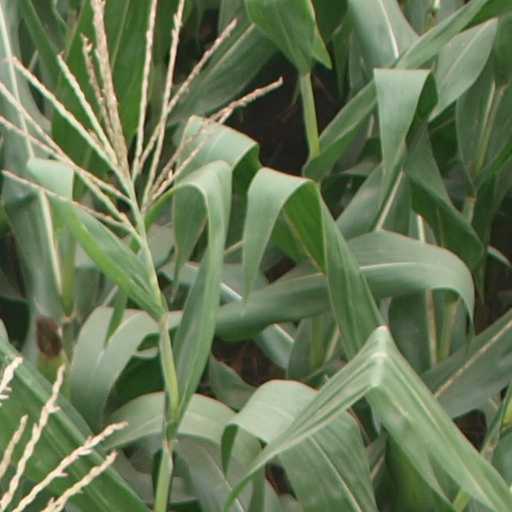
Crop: maize; corn